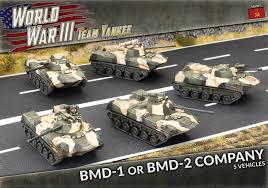
Label: BMD